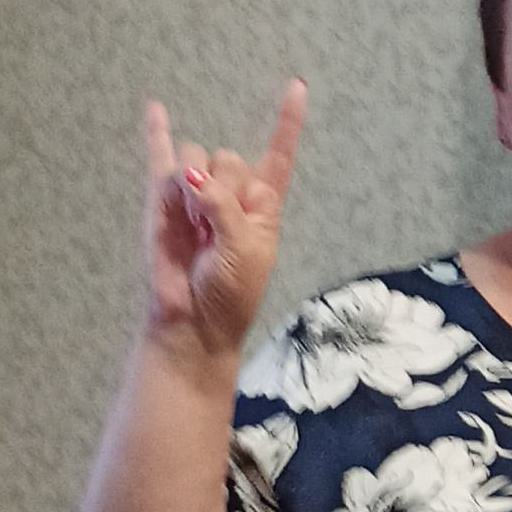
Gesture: rock